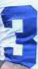
Number: 3